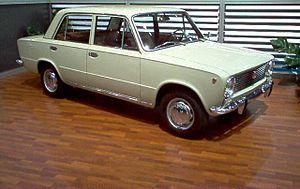
AvtoVAZ est le premier constructeur automobile russe, loin devant le deuxième GAZ. Initialement nommé VAZ, la société a pris son nom actuel en 1993. L'entreprise AvtoVAZ est plus connue en France et en Belgique sous sa marque Lada.
La VAZ-2101 « Jigouli » est la toute première automobile fabriquée par le constructeur russe Lada-AvtoVAZ. Basée sur la Fiat 124, elle fut produite de 1970 à 1988 et déclinée en plusieurs versions, dont le break VAZ-2102, sorti en 1971. Plus connue en Europe de l'Ouest sous le nom de Lada 1200, 1200S ou 1300, la 2101 tient une place très importante dans l'histoire automobile russe et soviétique et a même été élue voiture russe du siècle en 1999.